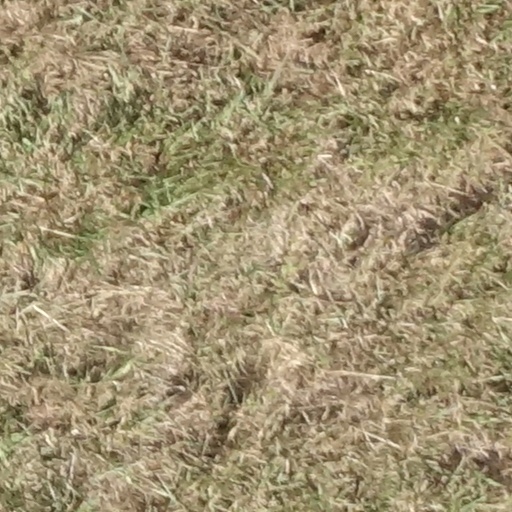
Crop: sorghum